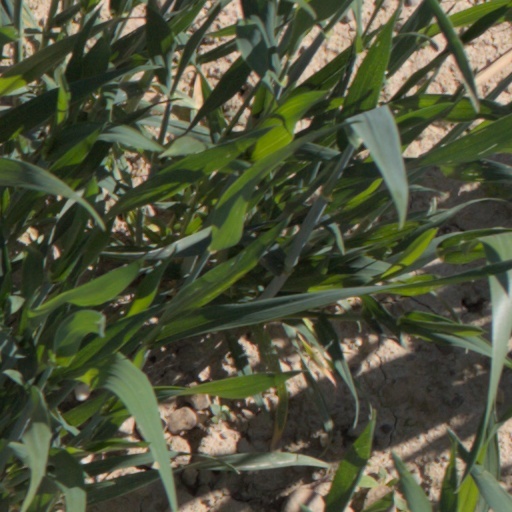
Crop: wheat